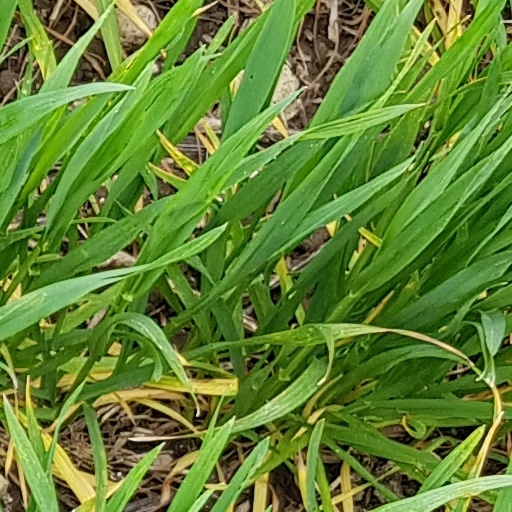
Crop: wheat